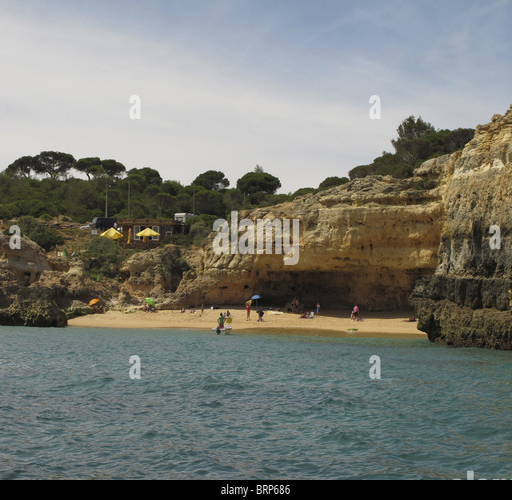
a cruise along the coast